Girdle of Thomas

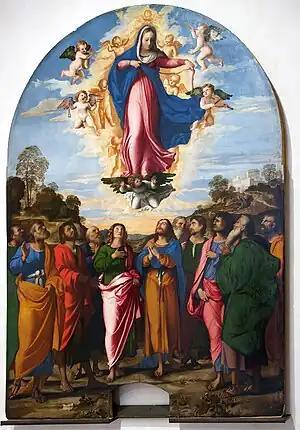
Palma Vecchio, "Assumption of Mary", who is removing her belt as Thomas (above the head of the apostle in green) hurries to the scene

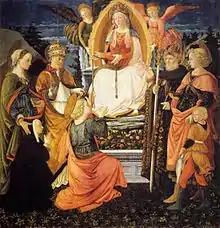
Filippo Lippi, "Madonna della Cintola", 1455–1465, Prato

The Girdle of Thomas, Virgin's Girdle, Holy Belt, or Sacra Cintola in modern Italian, is a Christian relic in the form of a "girdle" or knotted textile cord used as a belt, that according to a medieval legend was dropped by the Virgin Mary from the sky to Saint Thomas the Apostle at or around the time of the Assumption of Mary to Heaven. The supposed original girdle is a relic belonging to Prato Cathedral in Tuscany, Italy and its veneration has been regarded as especially helpful for pregnant women. The story was frequently depicted in the art of Florence and the whole of Tuscany, and the keeping and display of the relic at Prato generated commissions for several important artists of the early Italian Renaissance. The Prato relic has outlasted several rivals in Catholic hands, and is the Catholic equivalent of the various relics held by Eastern Christianity: the Cincture of the Theotokos of the Eastern Orthodox Church and the Holy Girdle of the Syriac Orthodox Church.